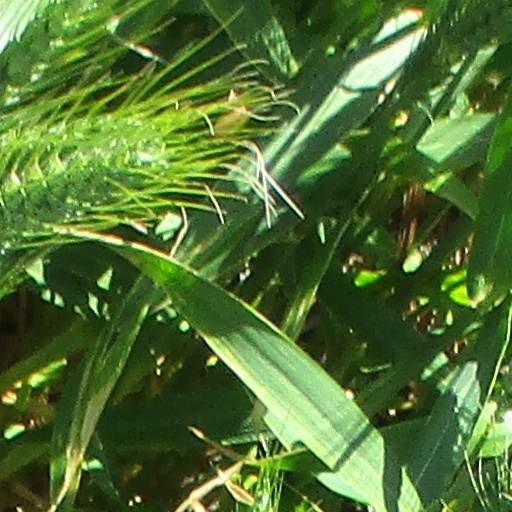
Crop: wheat